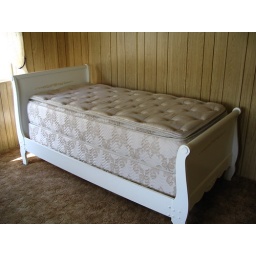
Single bed in master bedroom